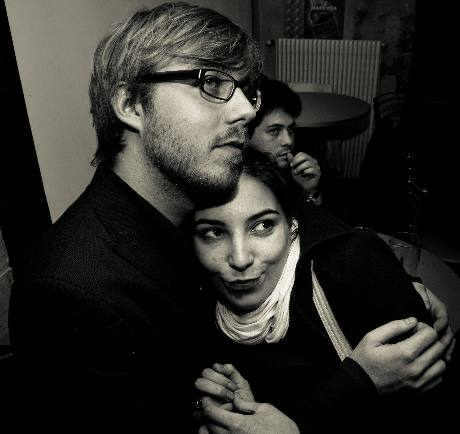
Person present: Yes